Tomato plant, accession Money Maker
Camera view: vertical (180 deg); turntable rotation: 60 degrees
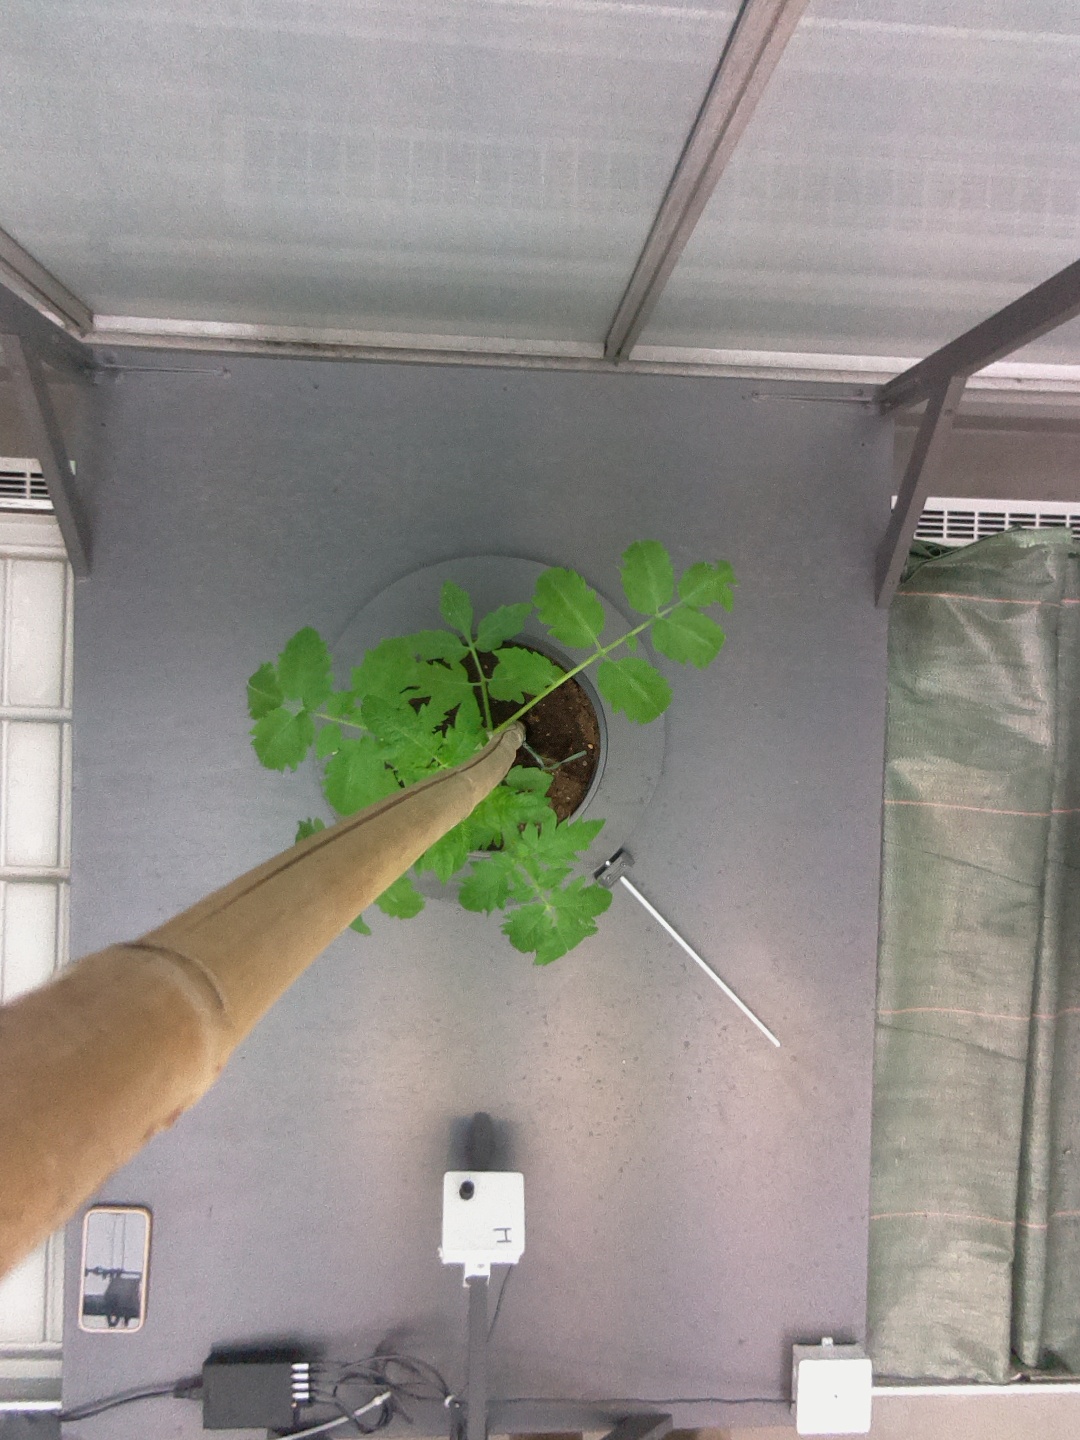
BBCH growth stage 13: 6 of true leaves visible